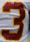
Number: 3